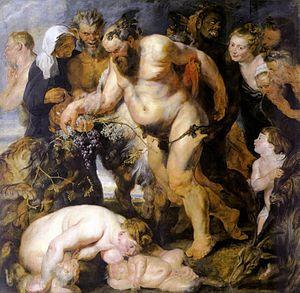
Front-de-cuivre est un personnage qui apparaît, sous divers noms et aspects, dans certains contes slaves orientaux, et qui a été étudié par Vladimir Propp. Il se rapproche du personnage de l'Homme sauvage des traditions d'Europe occidentale.